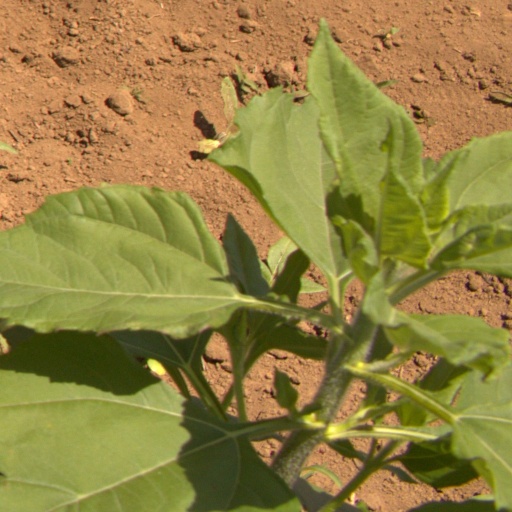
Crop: Jerusalem artichoke